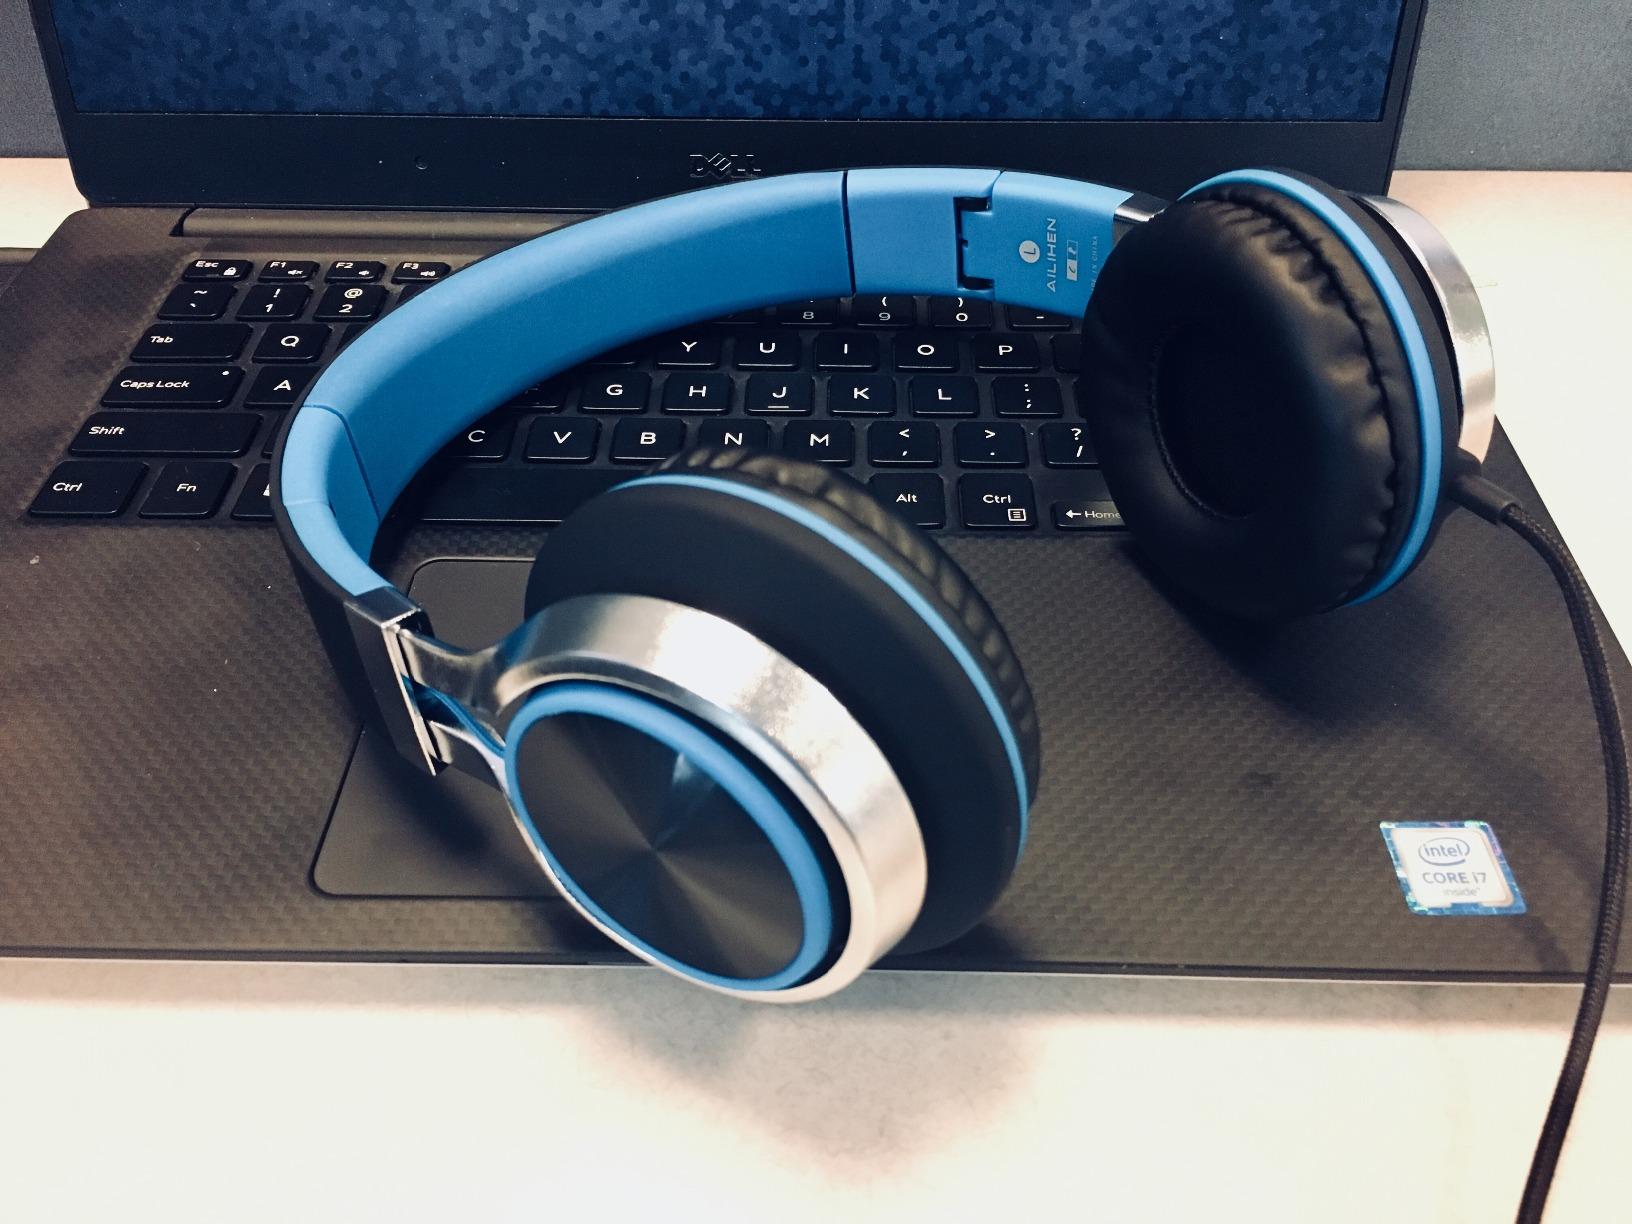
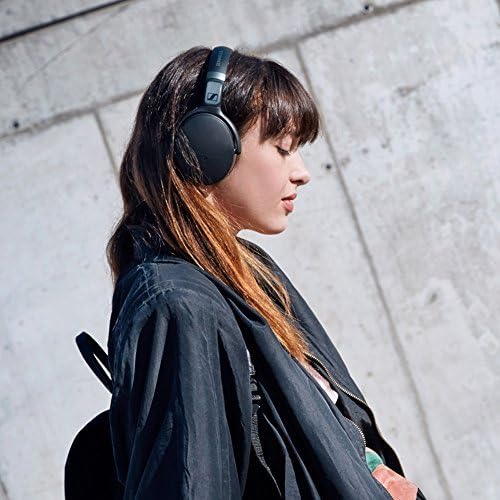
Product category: headphones
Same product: no